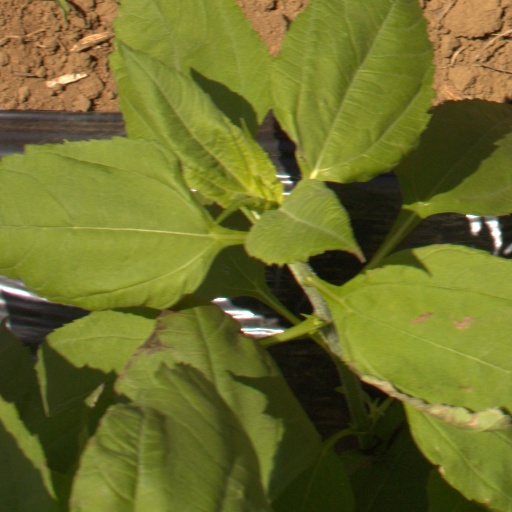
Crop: Jerusalem artichoke